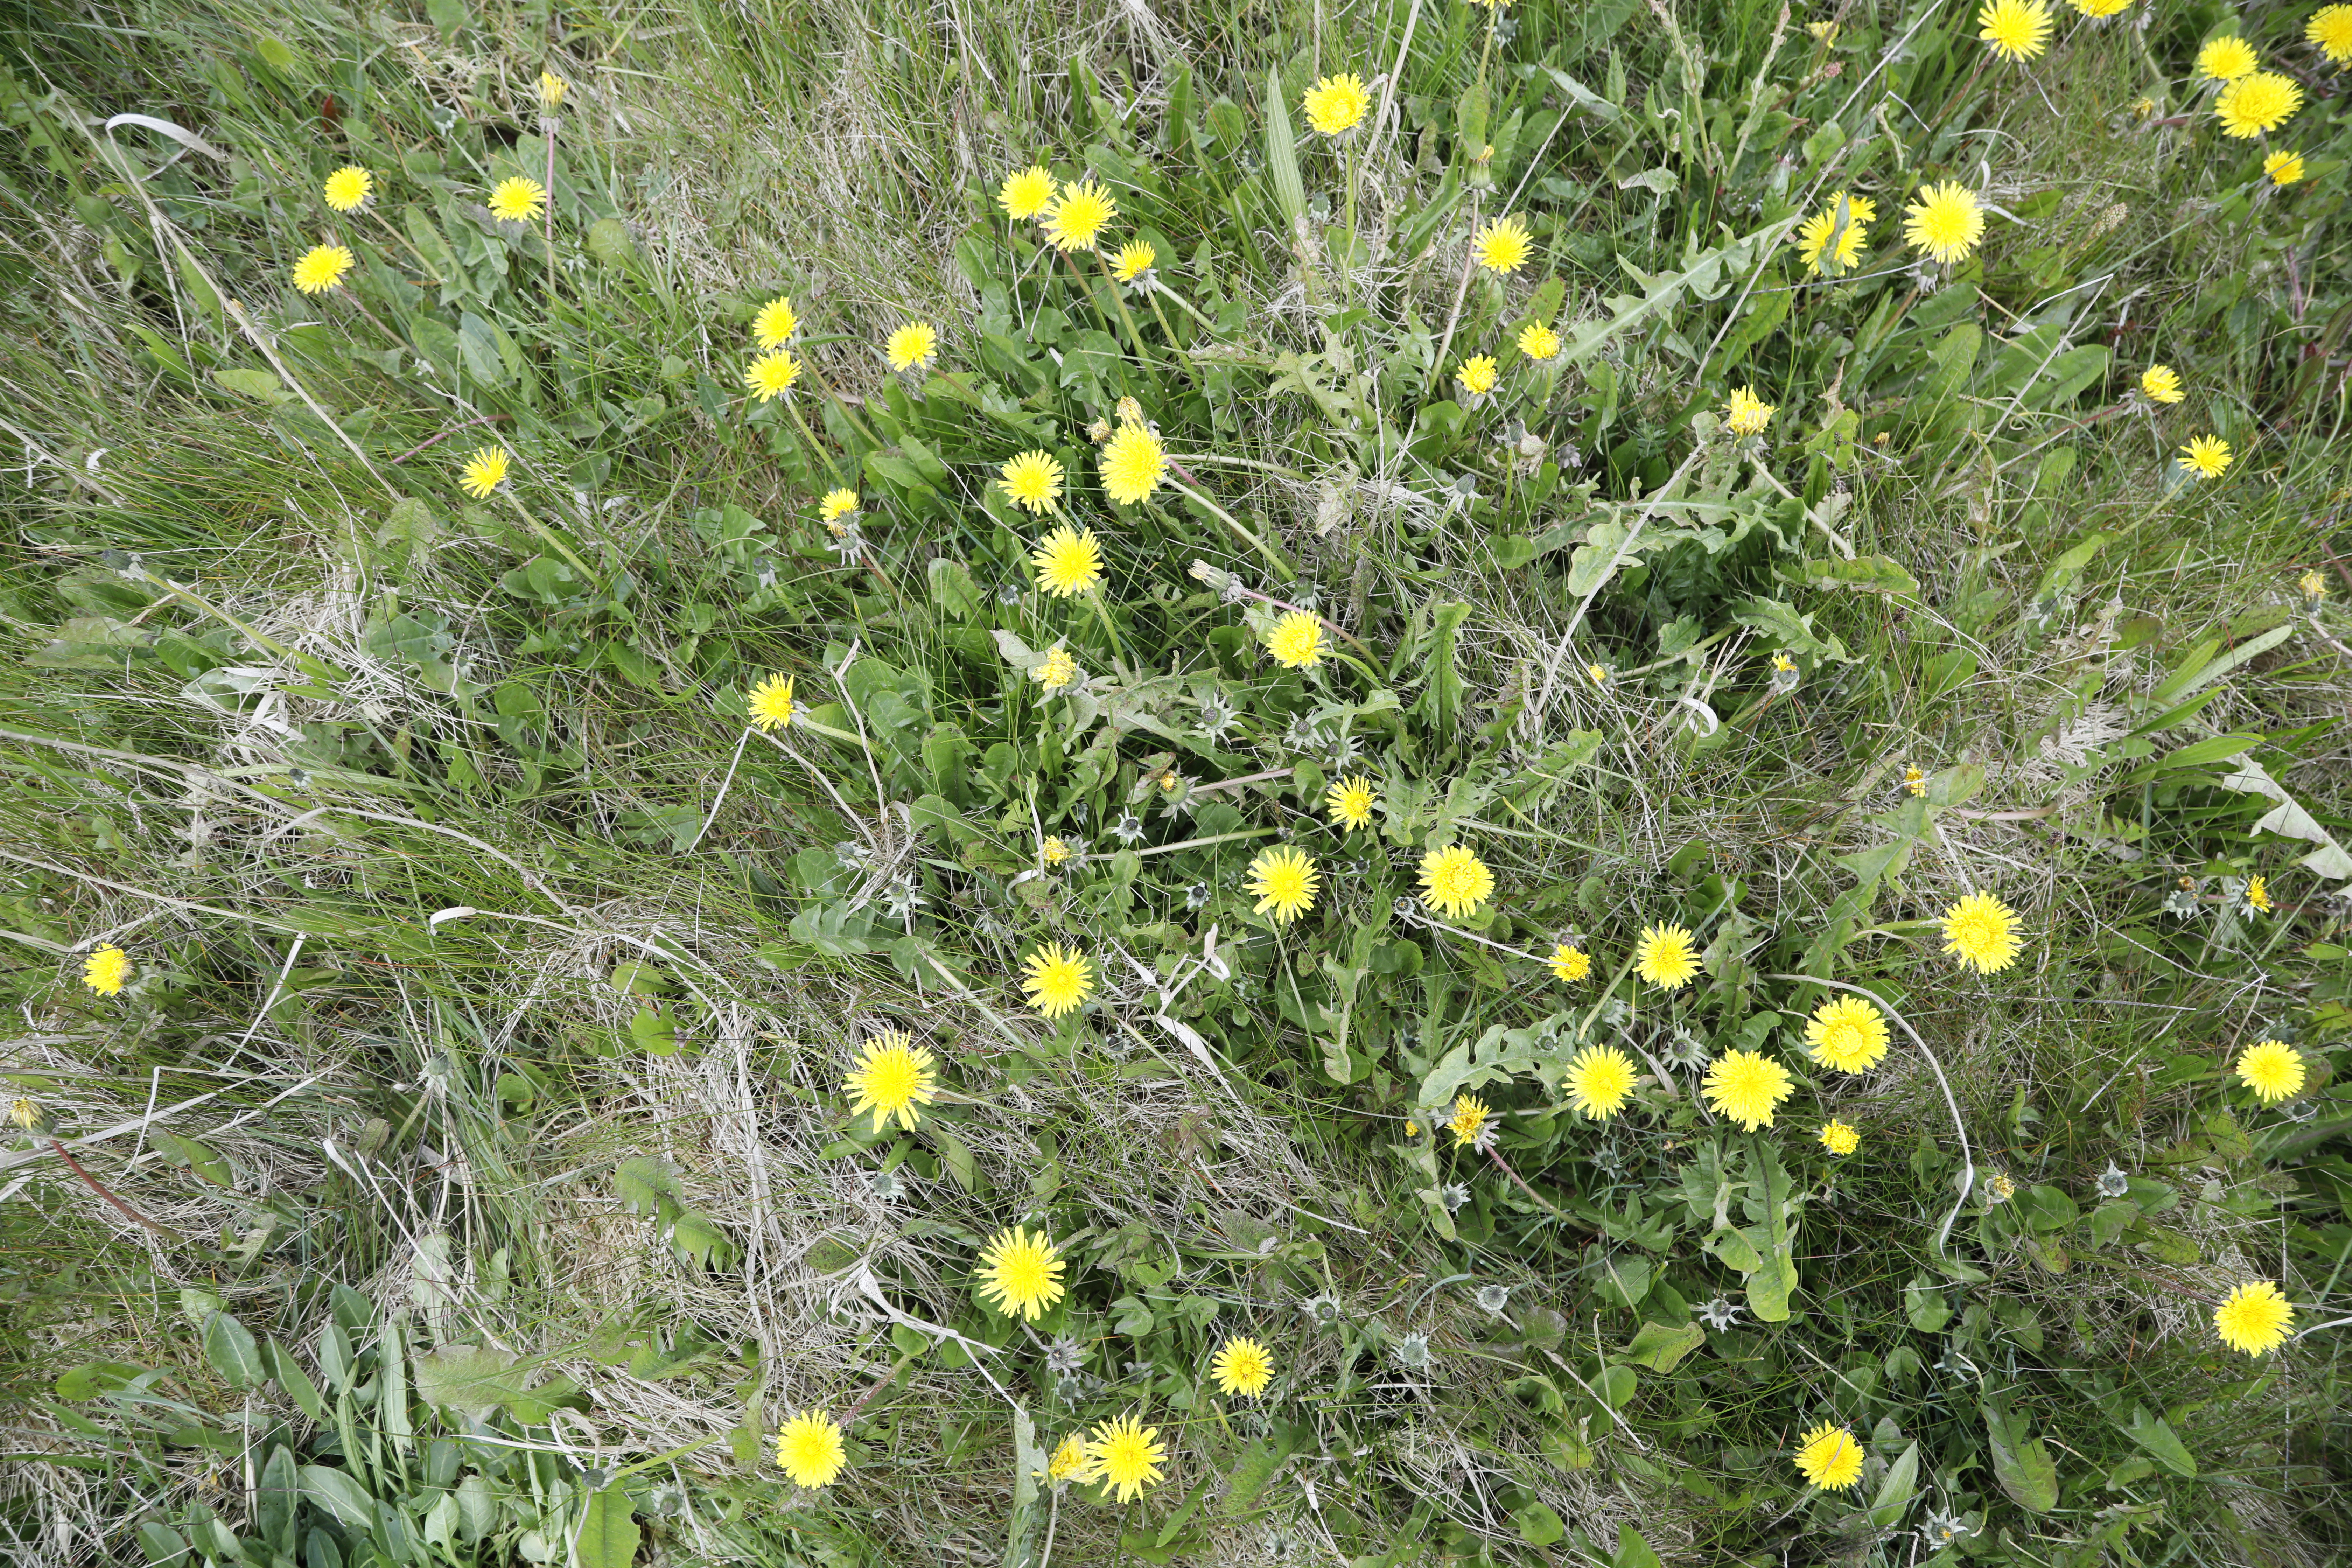
Plant species: Taraxacam officinale